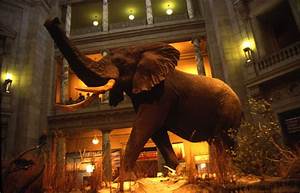
Label: elefante